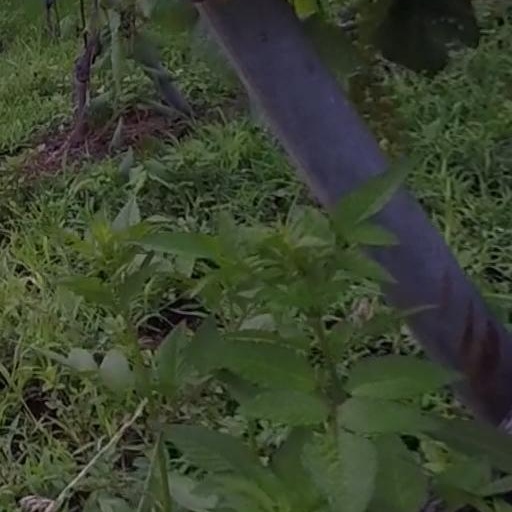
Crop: grape